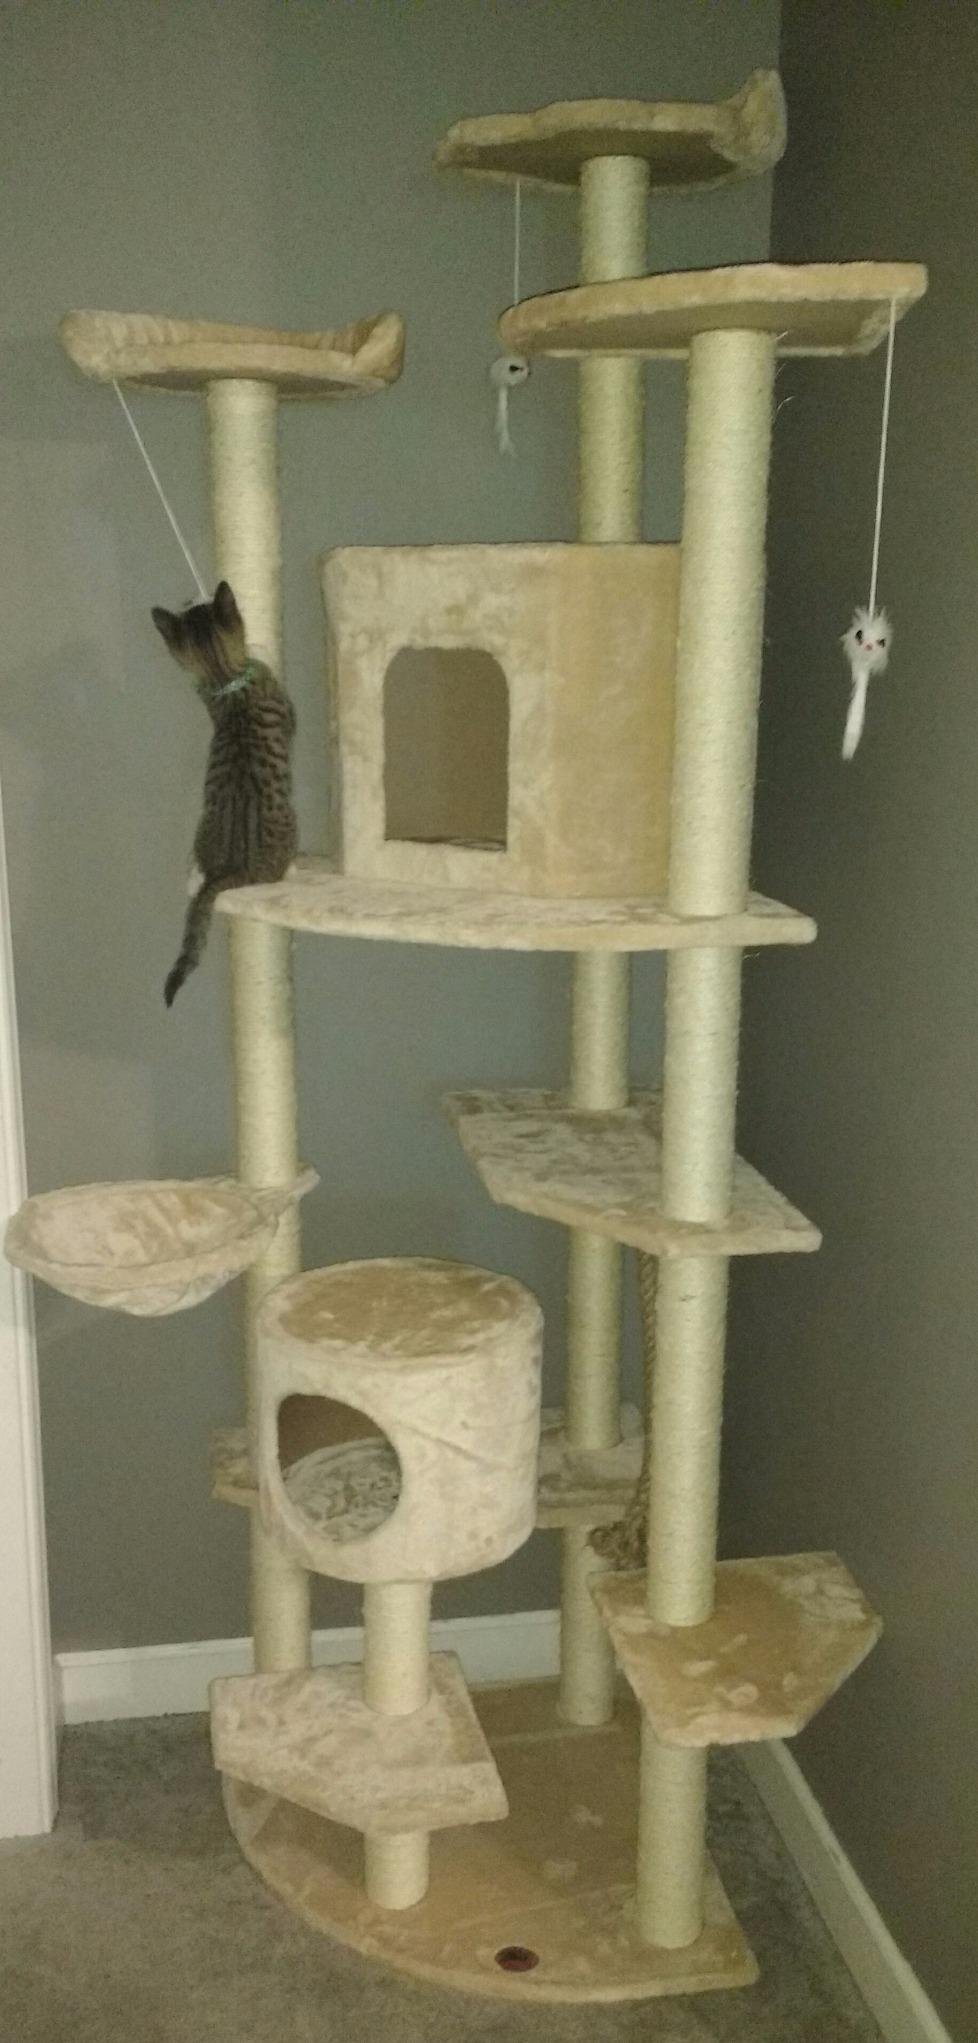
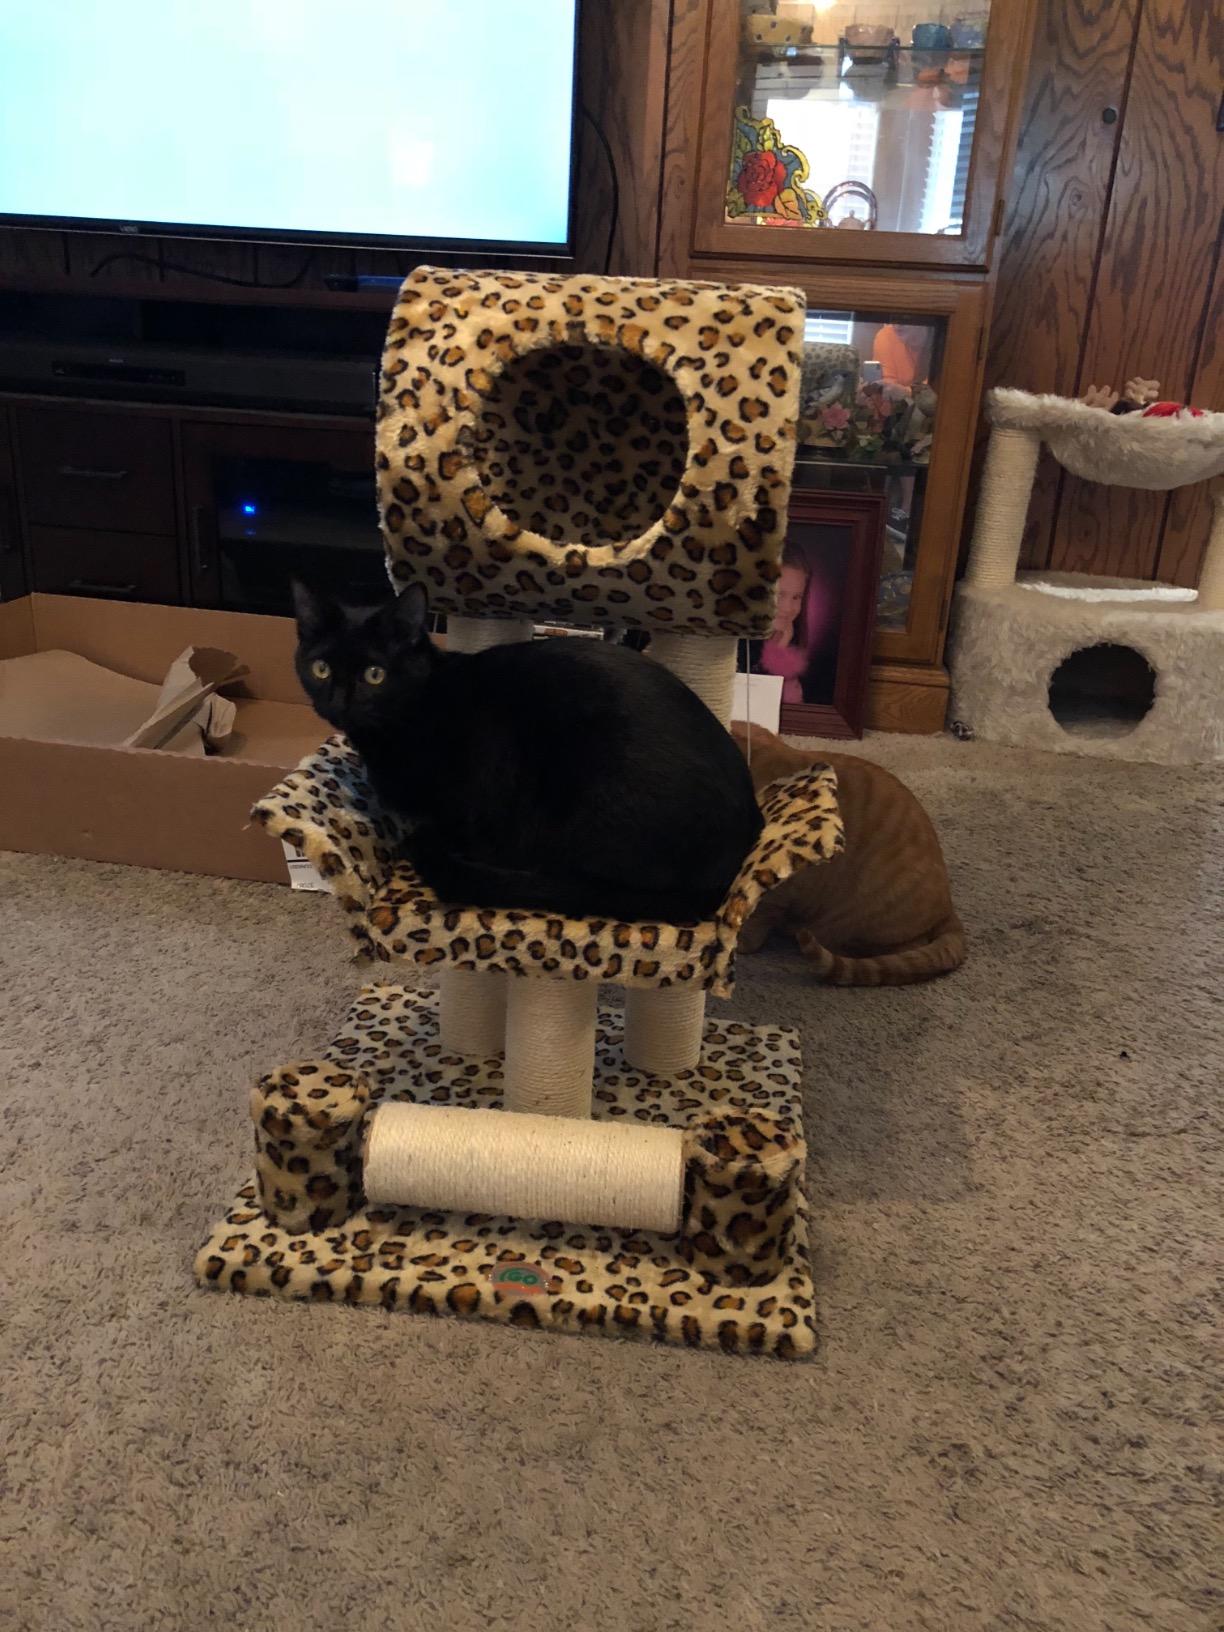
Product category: items_cat tree
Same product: no